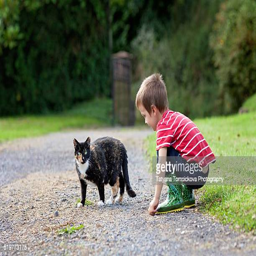
boy with boots , looking at a cute cat